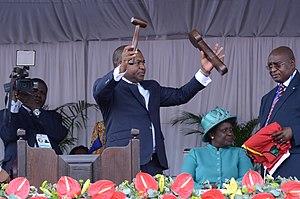
Le Mozambique, en forme longue la république du Mozambique, en portugais : Moçambique et República de Moçambique, est un État situé sur la côte orientale du continent africain. Il est entouré par l'Afrique du Sud, l'Eswatini, Madagascar, le Zimbabwe, la Zambie, le Malawi et la Tanzanie. C'est une ancienne colonie portugaise, le premier pays lusophone d'Afrique, devant l'Angola, par sa population et le deuxième par sa superficie. Le pays est membre de la Communauté des pays de langue portugaise, de l'Organisation internationale de la francophonie, du Commonwealth et de l'Organisation de la coopération islamique.